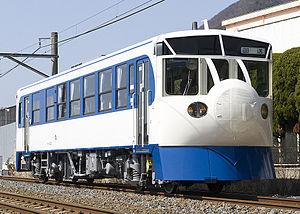
La Ligne Yodo est une ligne de train japonaise exploitée par la JR Shikoku reliant Shimanto à Uwajima. Elle traverse les préfectures de Kōchi et de Ehime.